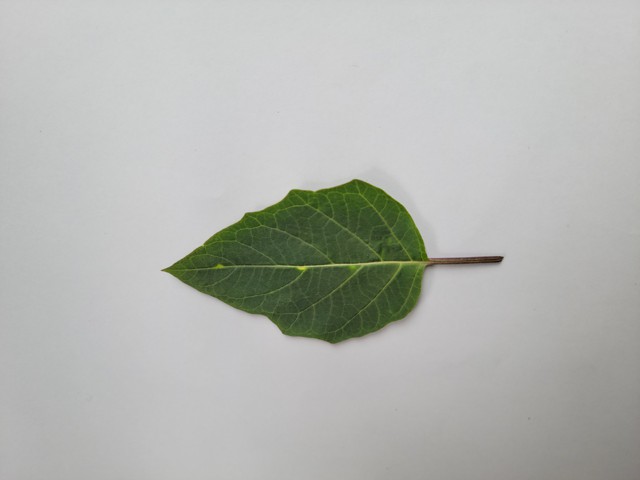
Plant: kalodhutura